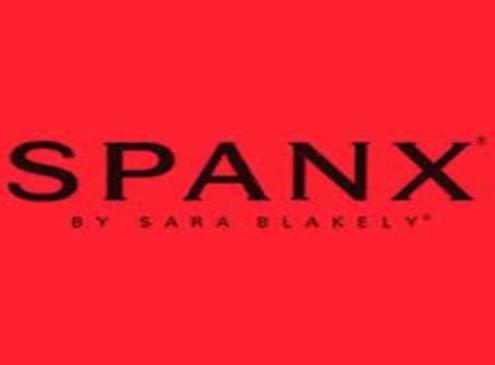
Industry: Clothes